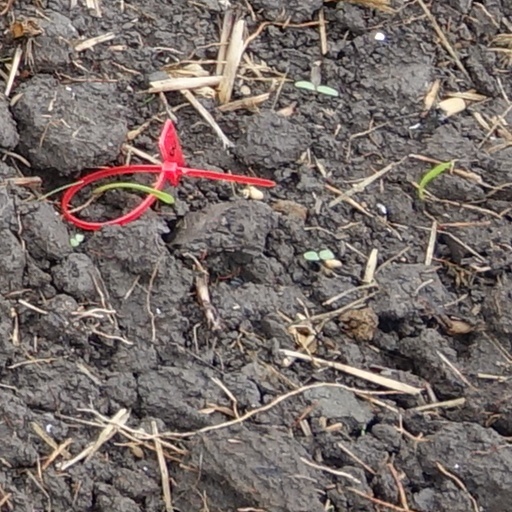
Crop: wheat